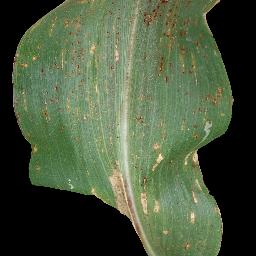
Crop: corn
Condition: (maize)_common_rust